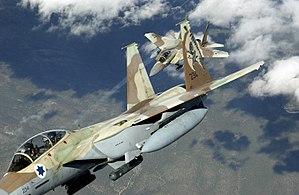
Le McDonnell Douglas F-15E Strike Eagle est un chasseur-bombardier d'assaut tous-temps américain. Il a été conçu dans les années 1980, pour pouvoir effectuer des opérations d'interdiction en profondeur à grande vitesse sans le support de chasseurs d'escorte ou d'avions de guerre électronique. Le Strike Eagle est en grande partie dérivé du F-15 Eagle, avion de chasse tous-temps dit de « supériorité aérienne ». Il a été déployé dans les opérations « Tempête du désert », en Irak, et « Allied Force », en Serbie, effectuant des frappes en profondeur contre des cibles de haute valeur, des patrouilles, et fournissant un appui aérien rapproché aux troupes de la coalition. Il a également été déployé dans les conflits qui ont suivi et a été exporté dans plusieurs pays. Le F-15E Strike Eagle de l'US Air Force se distingue des autres versions par son camouflage plus sombre, « Dark Navy Blue » ou « Dark Blue Grey », et ses réservoirs conformes « FAST » montés le long des entrées d'air, désignés « Conformal Fuel Tanks » dans leur langue d'origine.